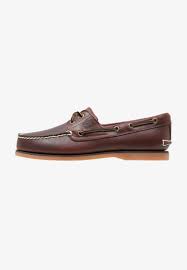
Label: Boat